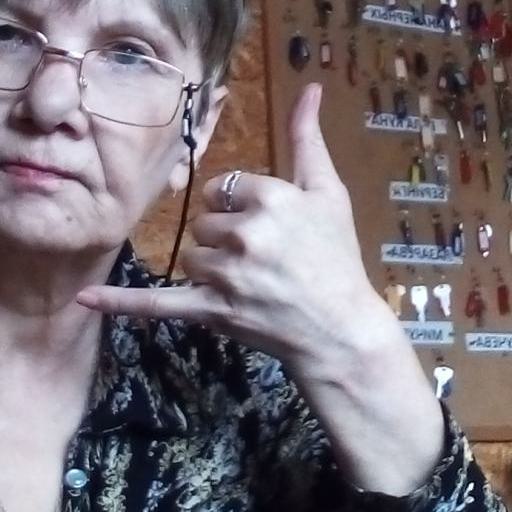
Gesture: call